Sanib Puwersa

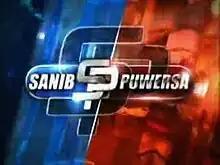
Title card

Sanib Puwersa is a 2011 Philippine television documentary and public service show broadcast by GMA Network. Hosted by Mel Tiangco and Arnold Clavio, it premiered on October 23, 2011. The show concluded on November 13, 2011.